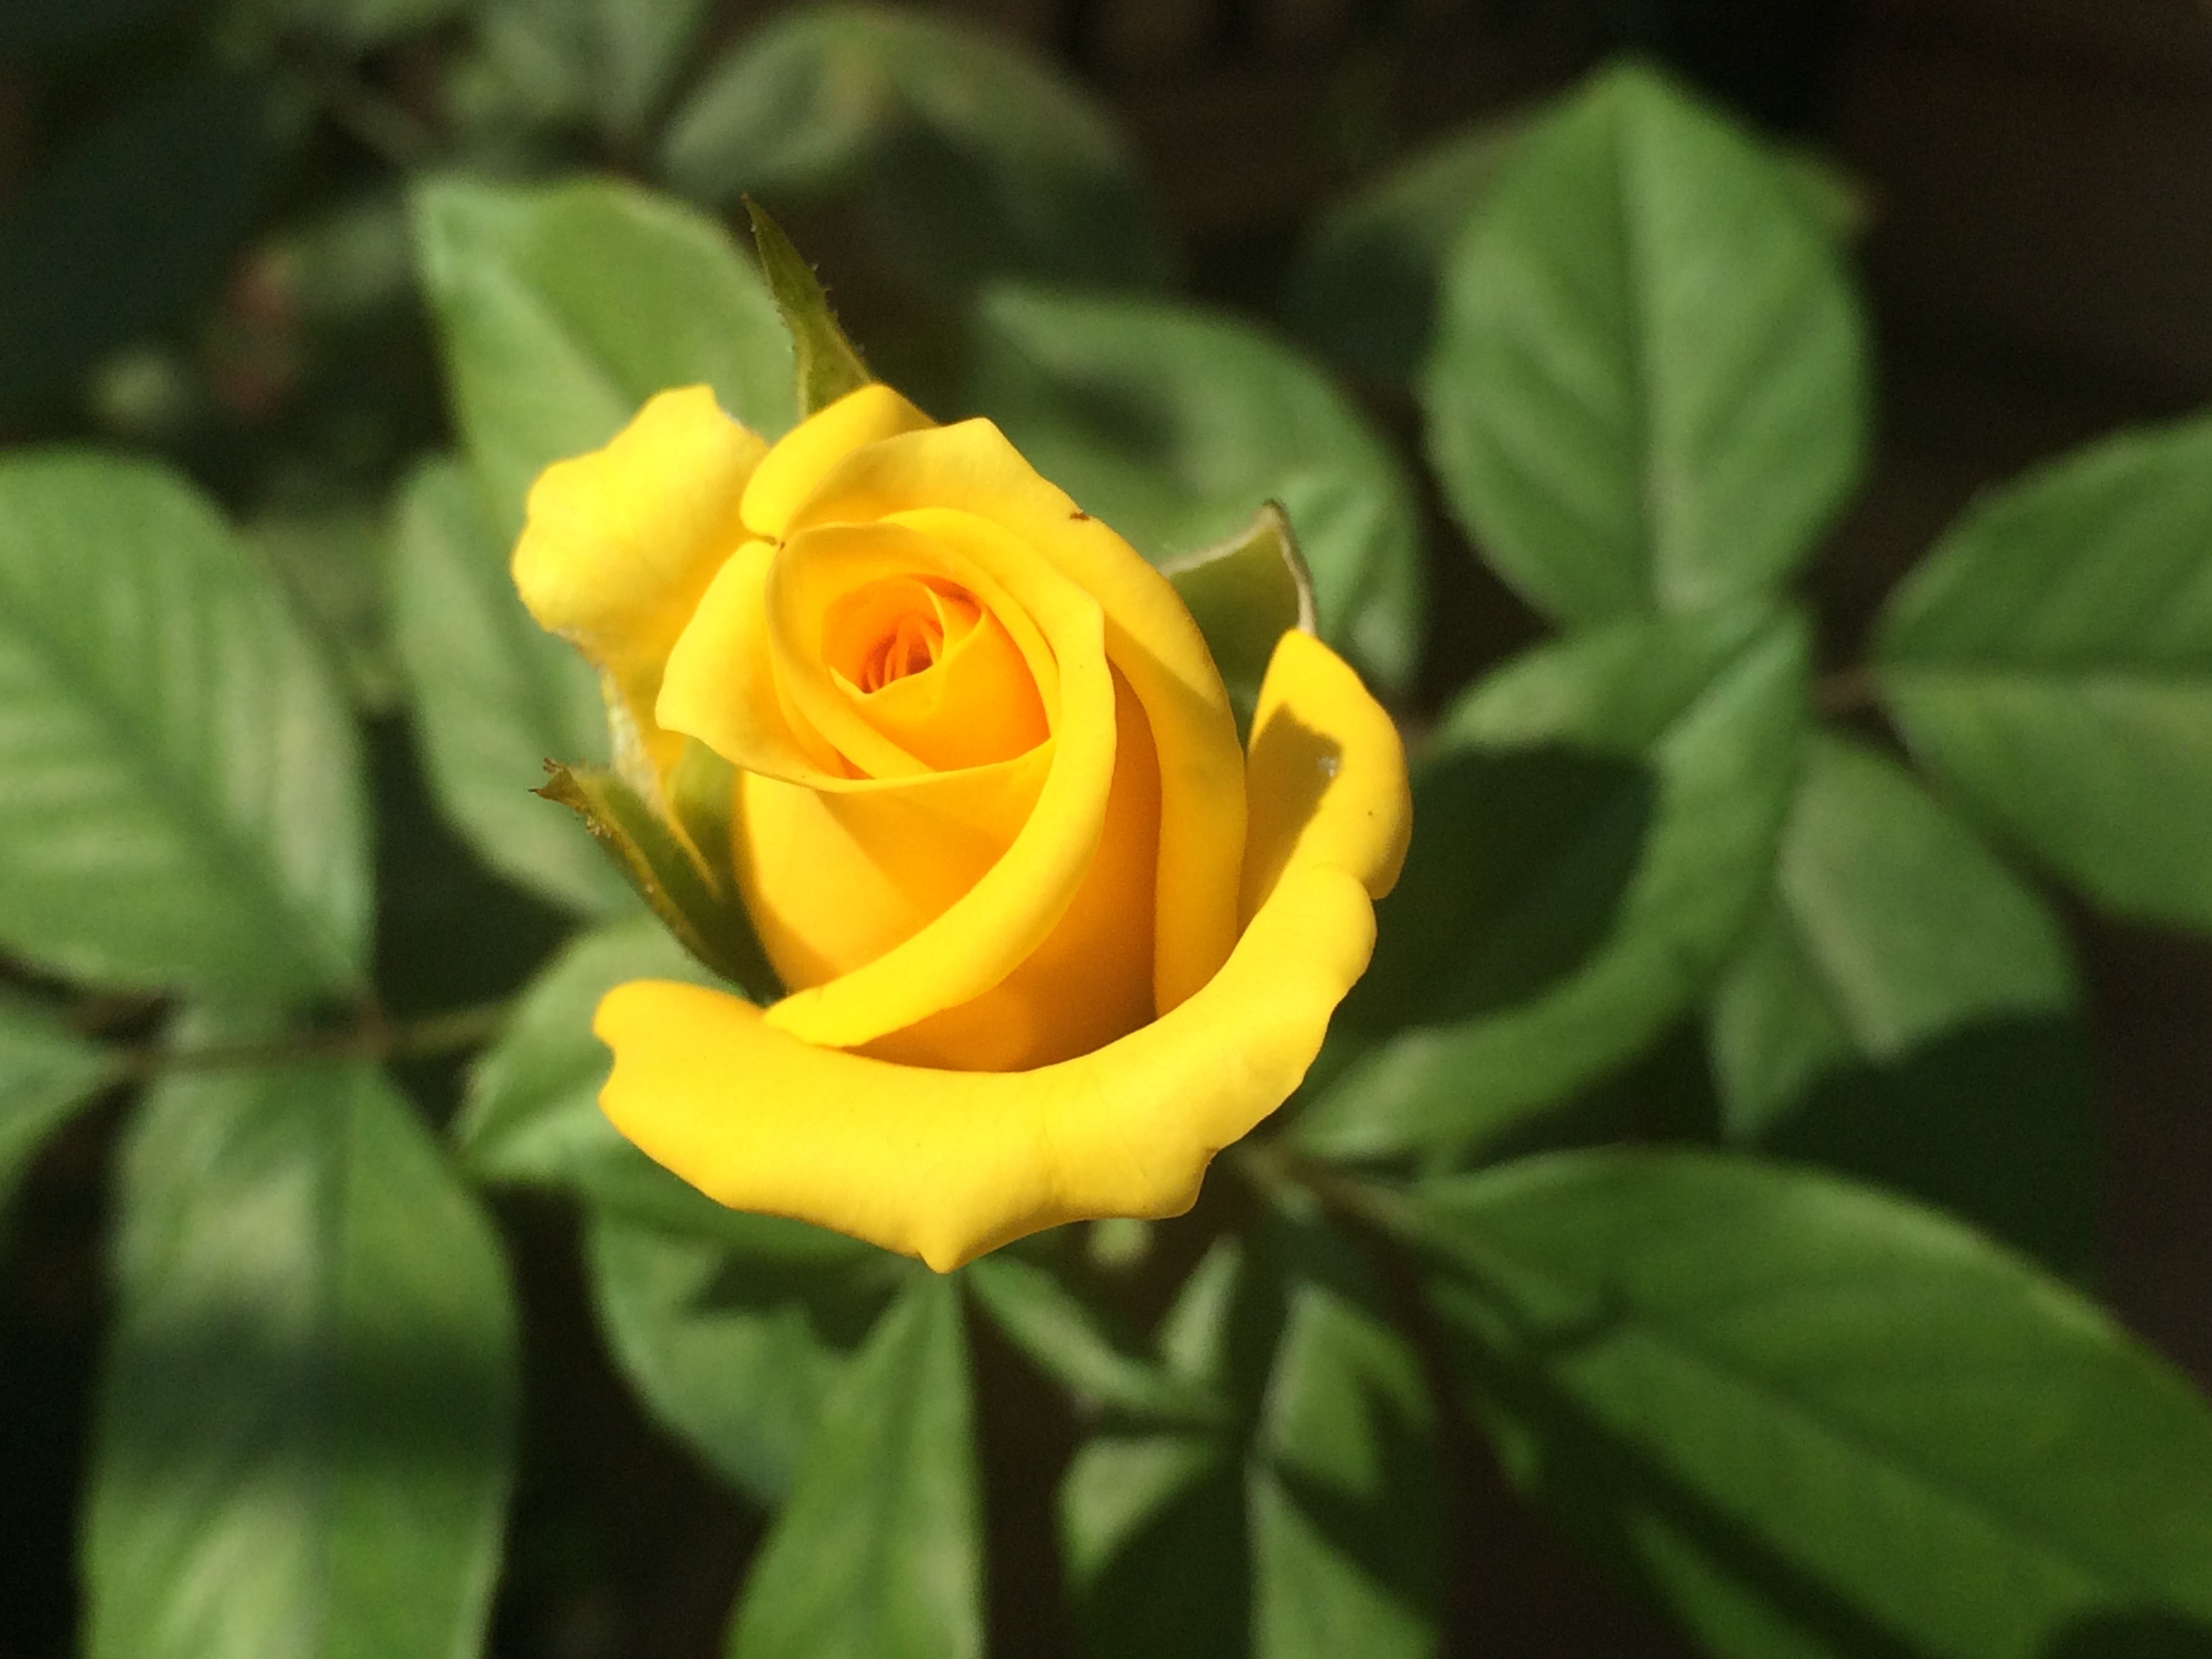
blossom, plant, flower, petal, rose, green, botany, blooming, yellow, flora, gardening, bud, floribunda, macro photography, flowering plant, garden roses, rose family, plant stem, land plant, austrian briar